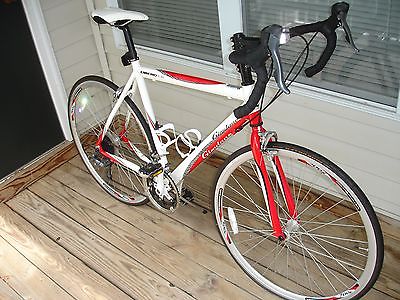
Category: bicycle